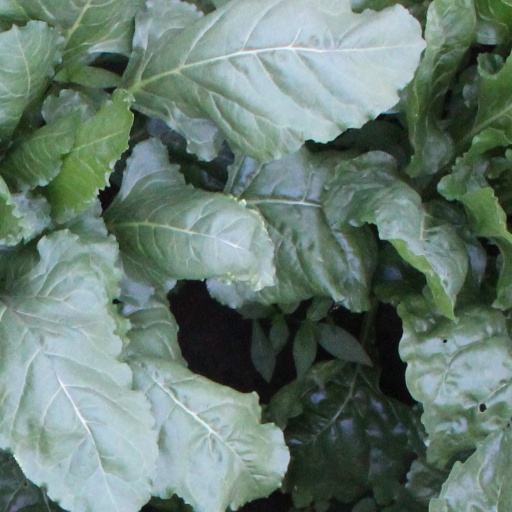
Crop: sugar beet